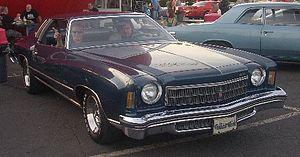
La Chevrolet Monte Carlo est un modèle d'automobile de la marque Chevrolet.